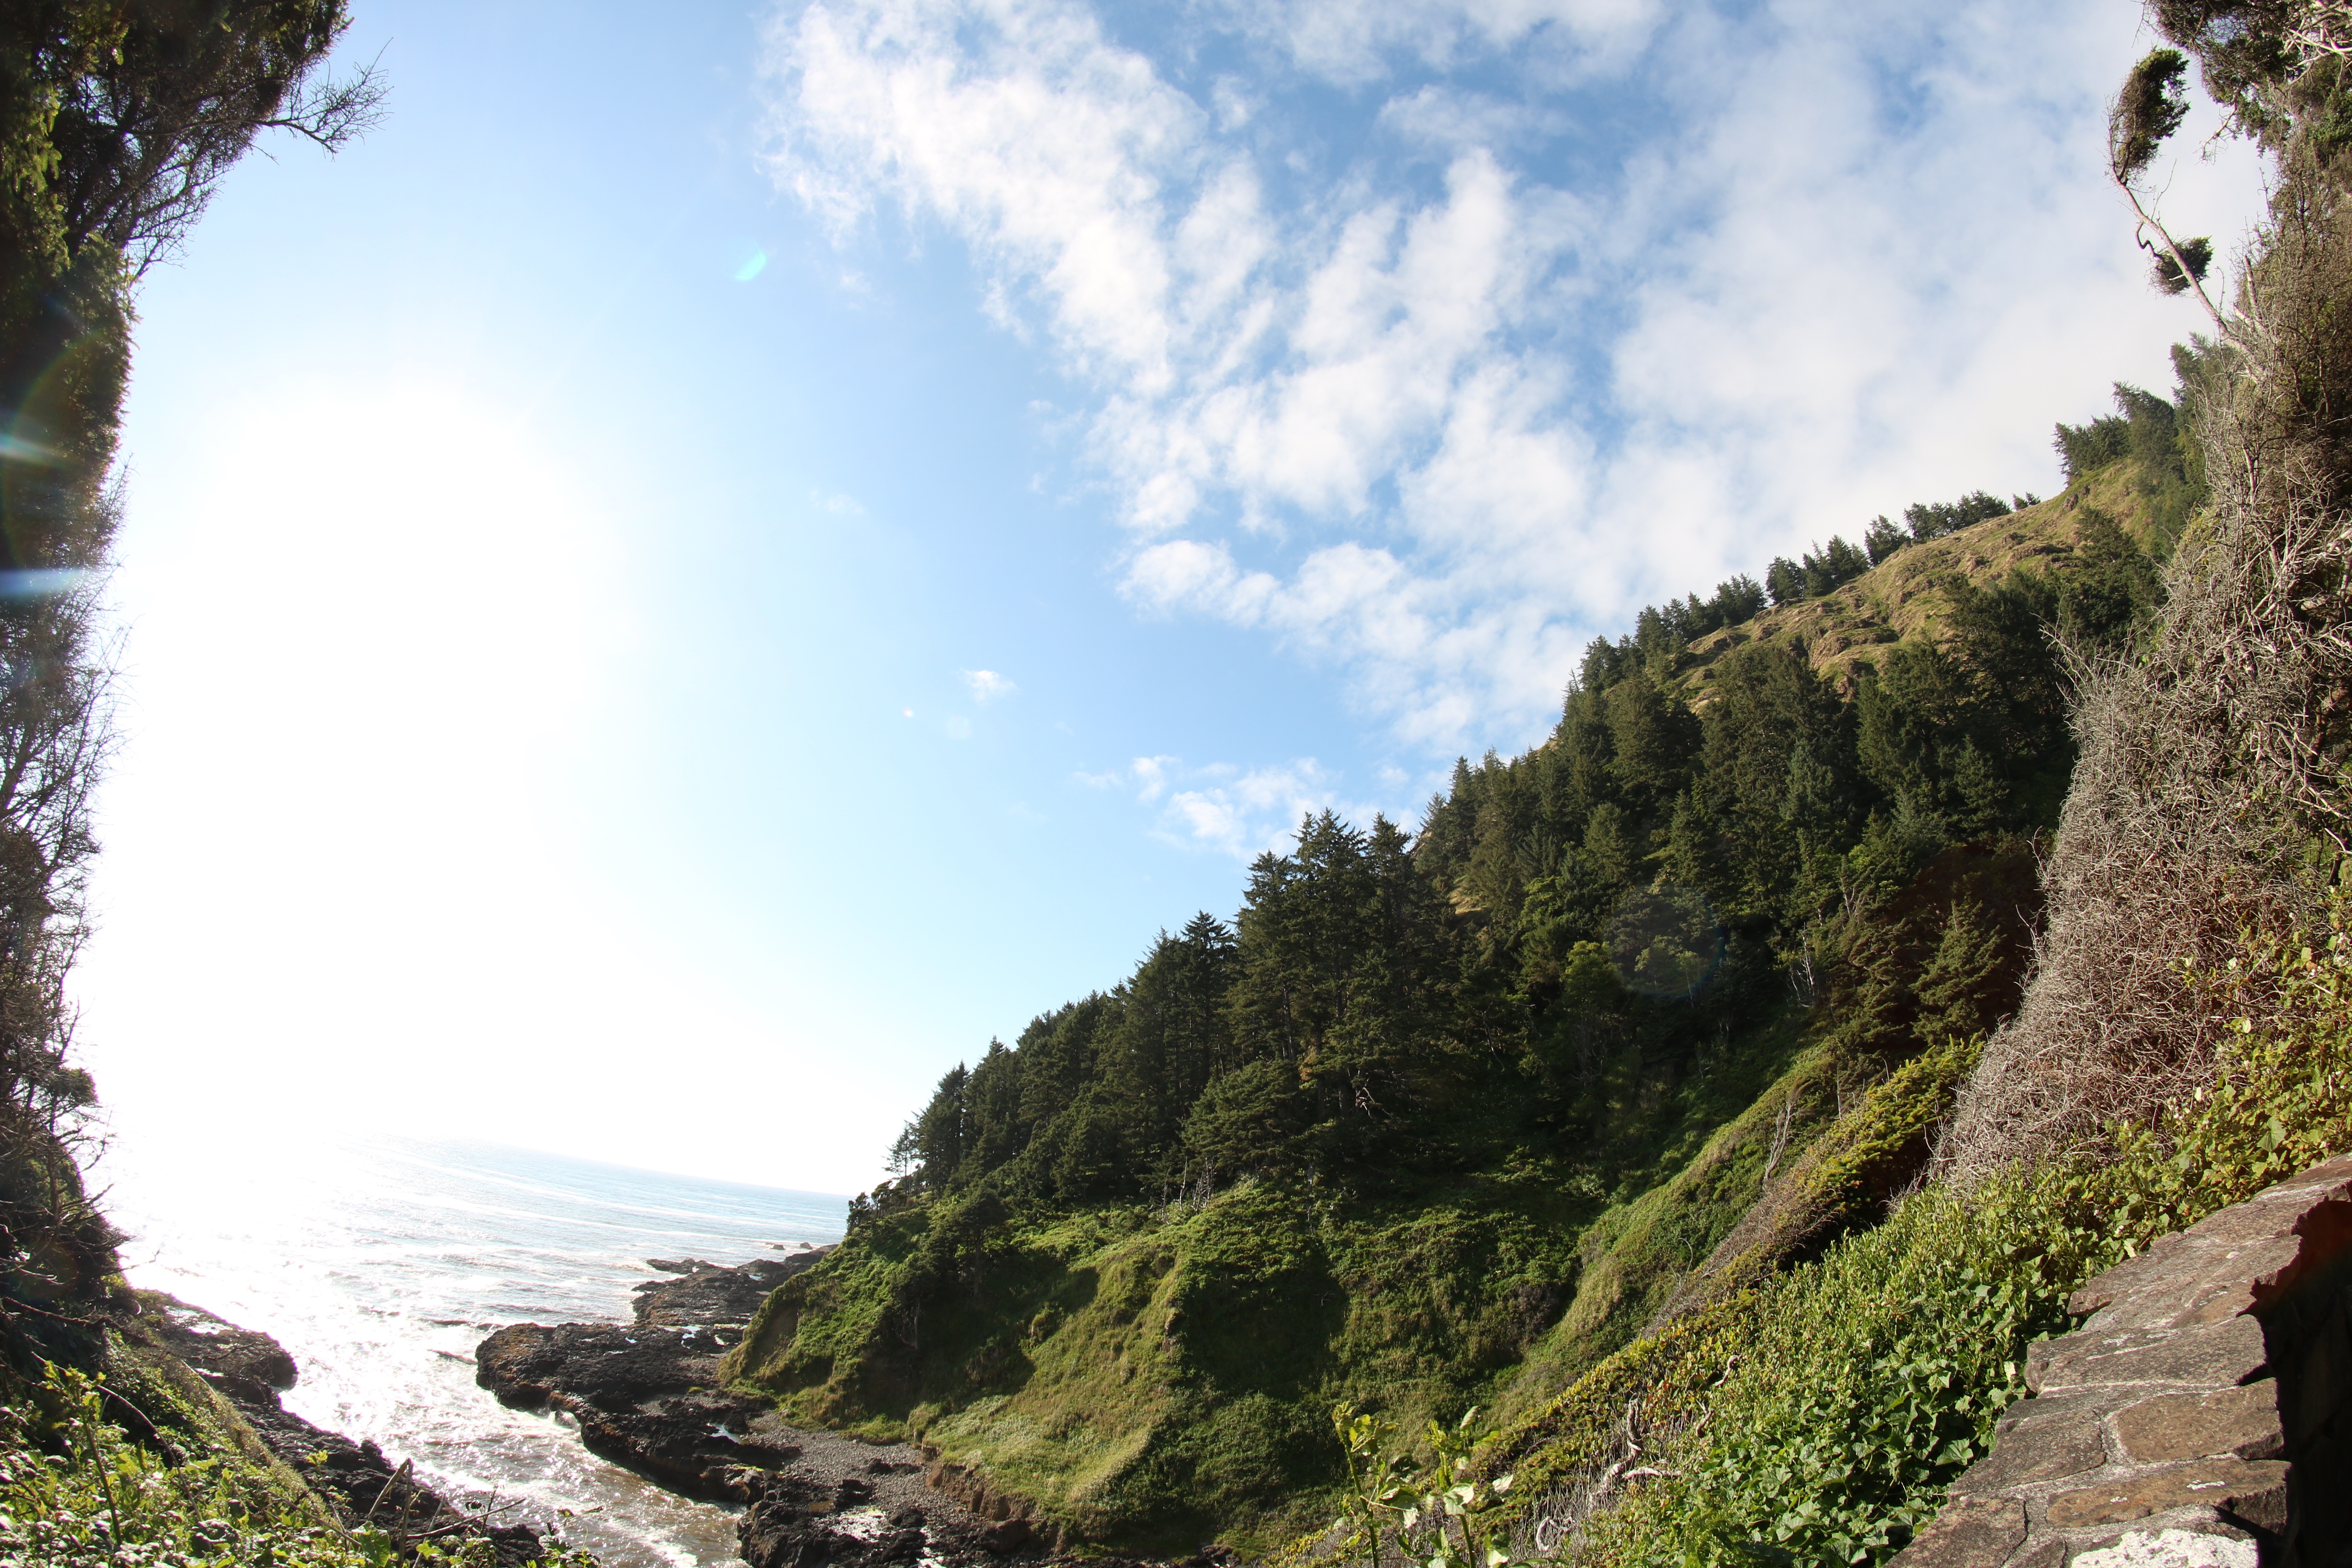
coast, rock, walking, mountain, adventure, river, valley, mountain range, cliff, tourism, terrain, water feature, landform